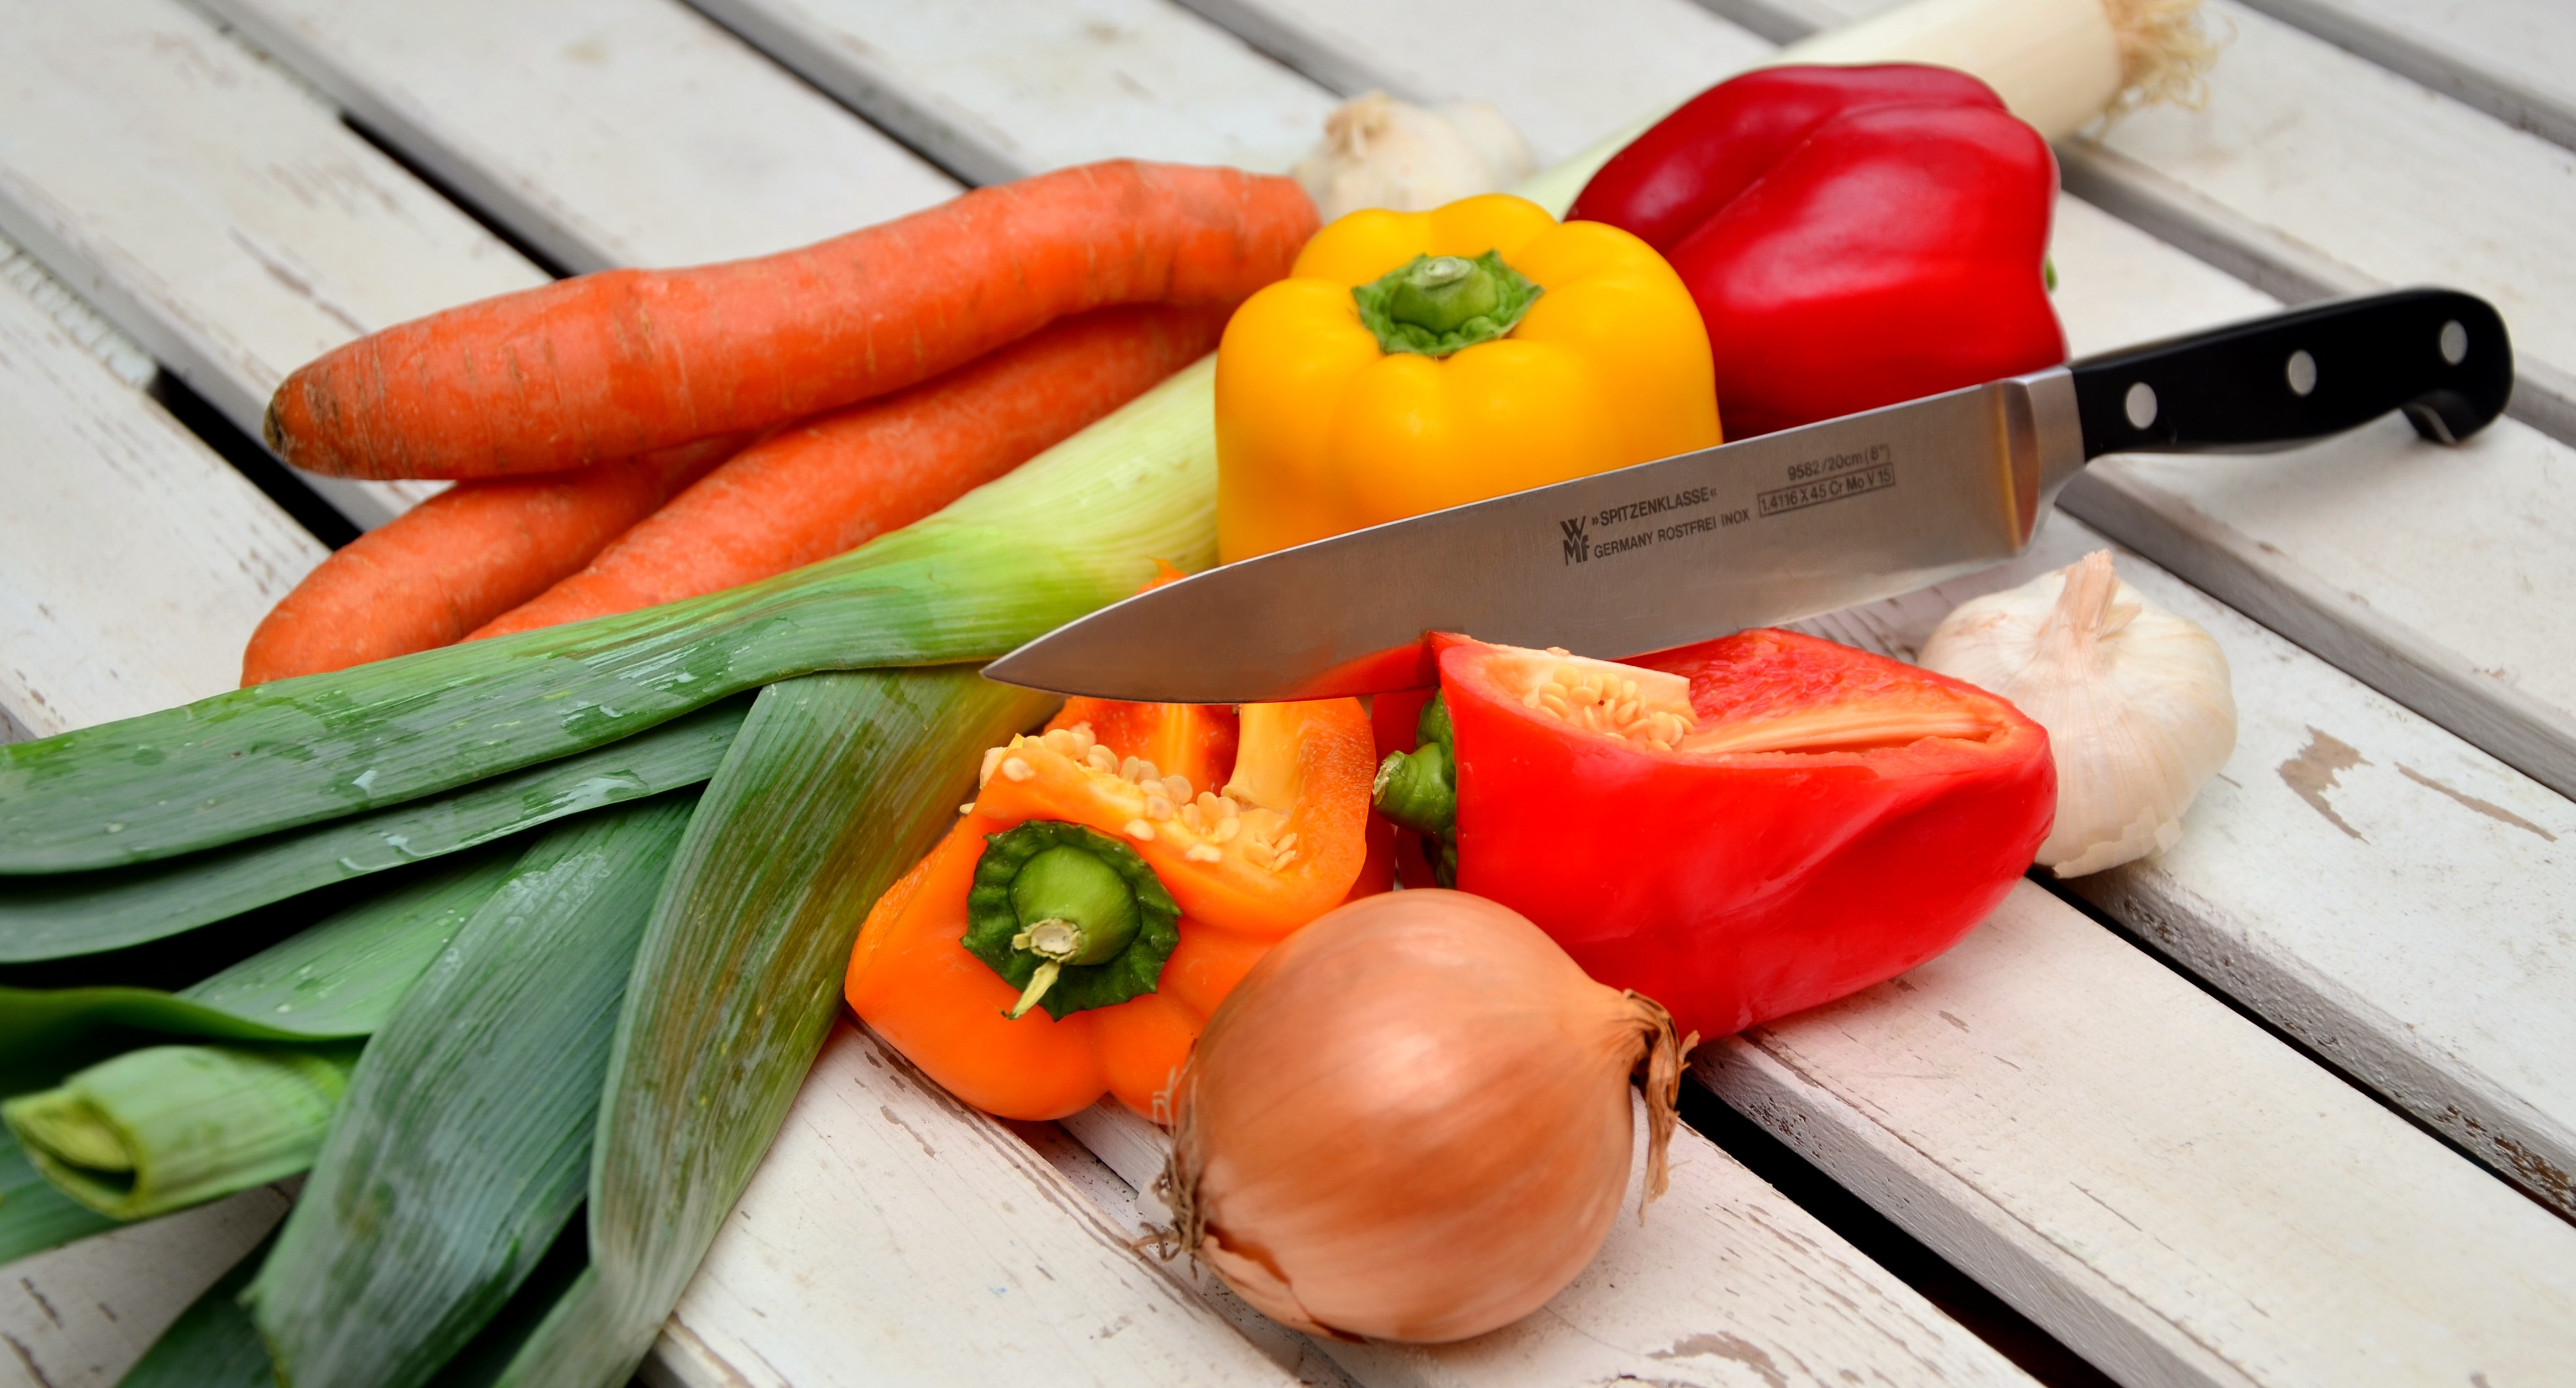
plant, fruit, dish, food, produce, vegetable, healthy, eat, preparation, knife, cook, cut, vegetables, leek, red pepper, paprika, flowering plant, yellow peppers, land plant, traffic light vegetable